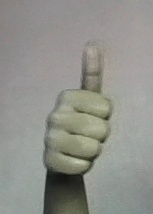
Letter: aleff